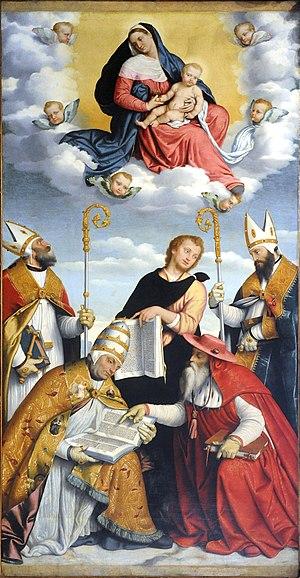
L'église Sainte-Marie-Majeure est un édifice religieux catholique sis à Trente, en Italie. L'église fut construite au XVIᵉ siècle par l'architecte Antonio Medaglia, sur décision du prince-évêque de Trente Bernardo Clesio. Une partie des délibérations du concile de Trente s'y est déroulée.